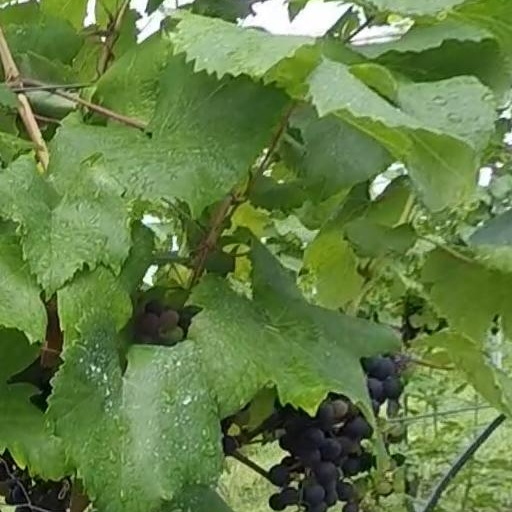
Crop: grape